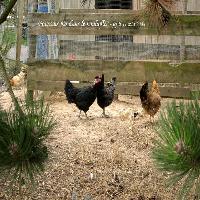
Weather: cloudy or overcast